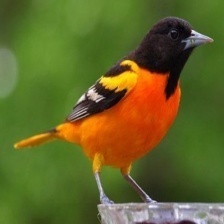
Species: BALTIMORE ORIOLE
Scientific name: ICTERUS GALBULA